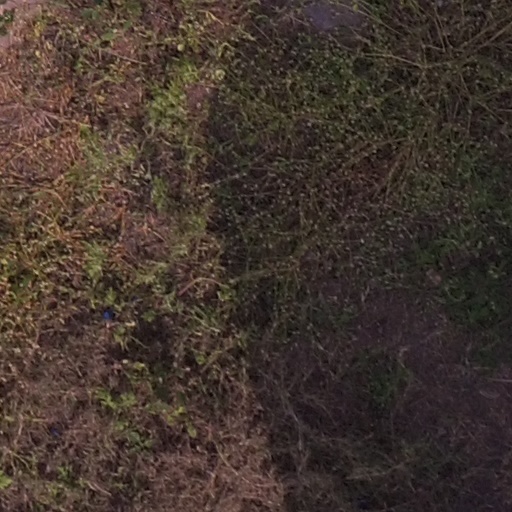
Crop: maize; corn